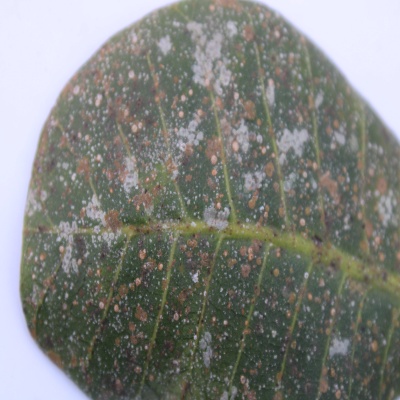
Crop: Cashew
Condition: red rust